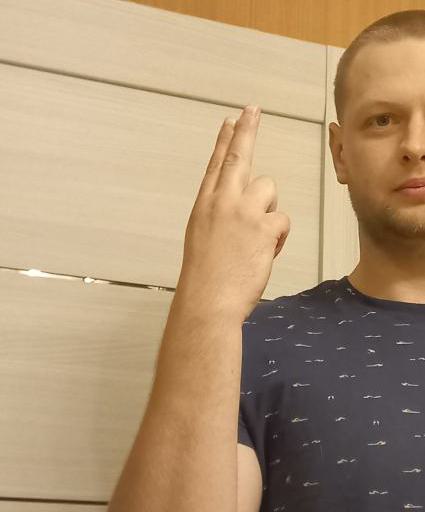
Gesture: two_up_inverted